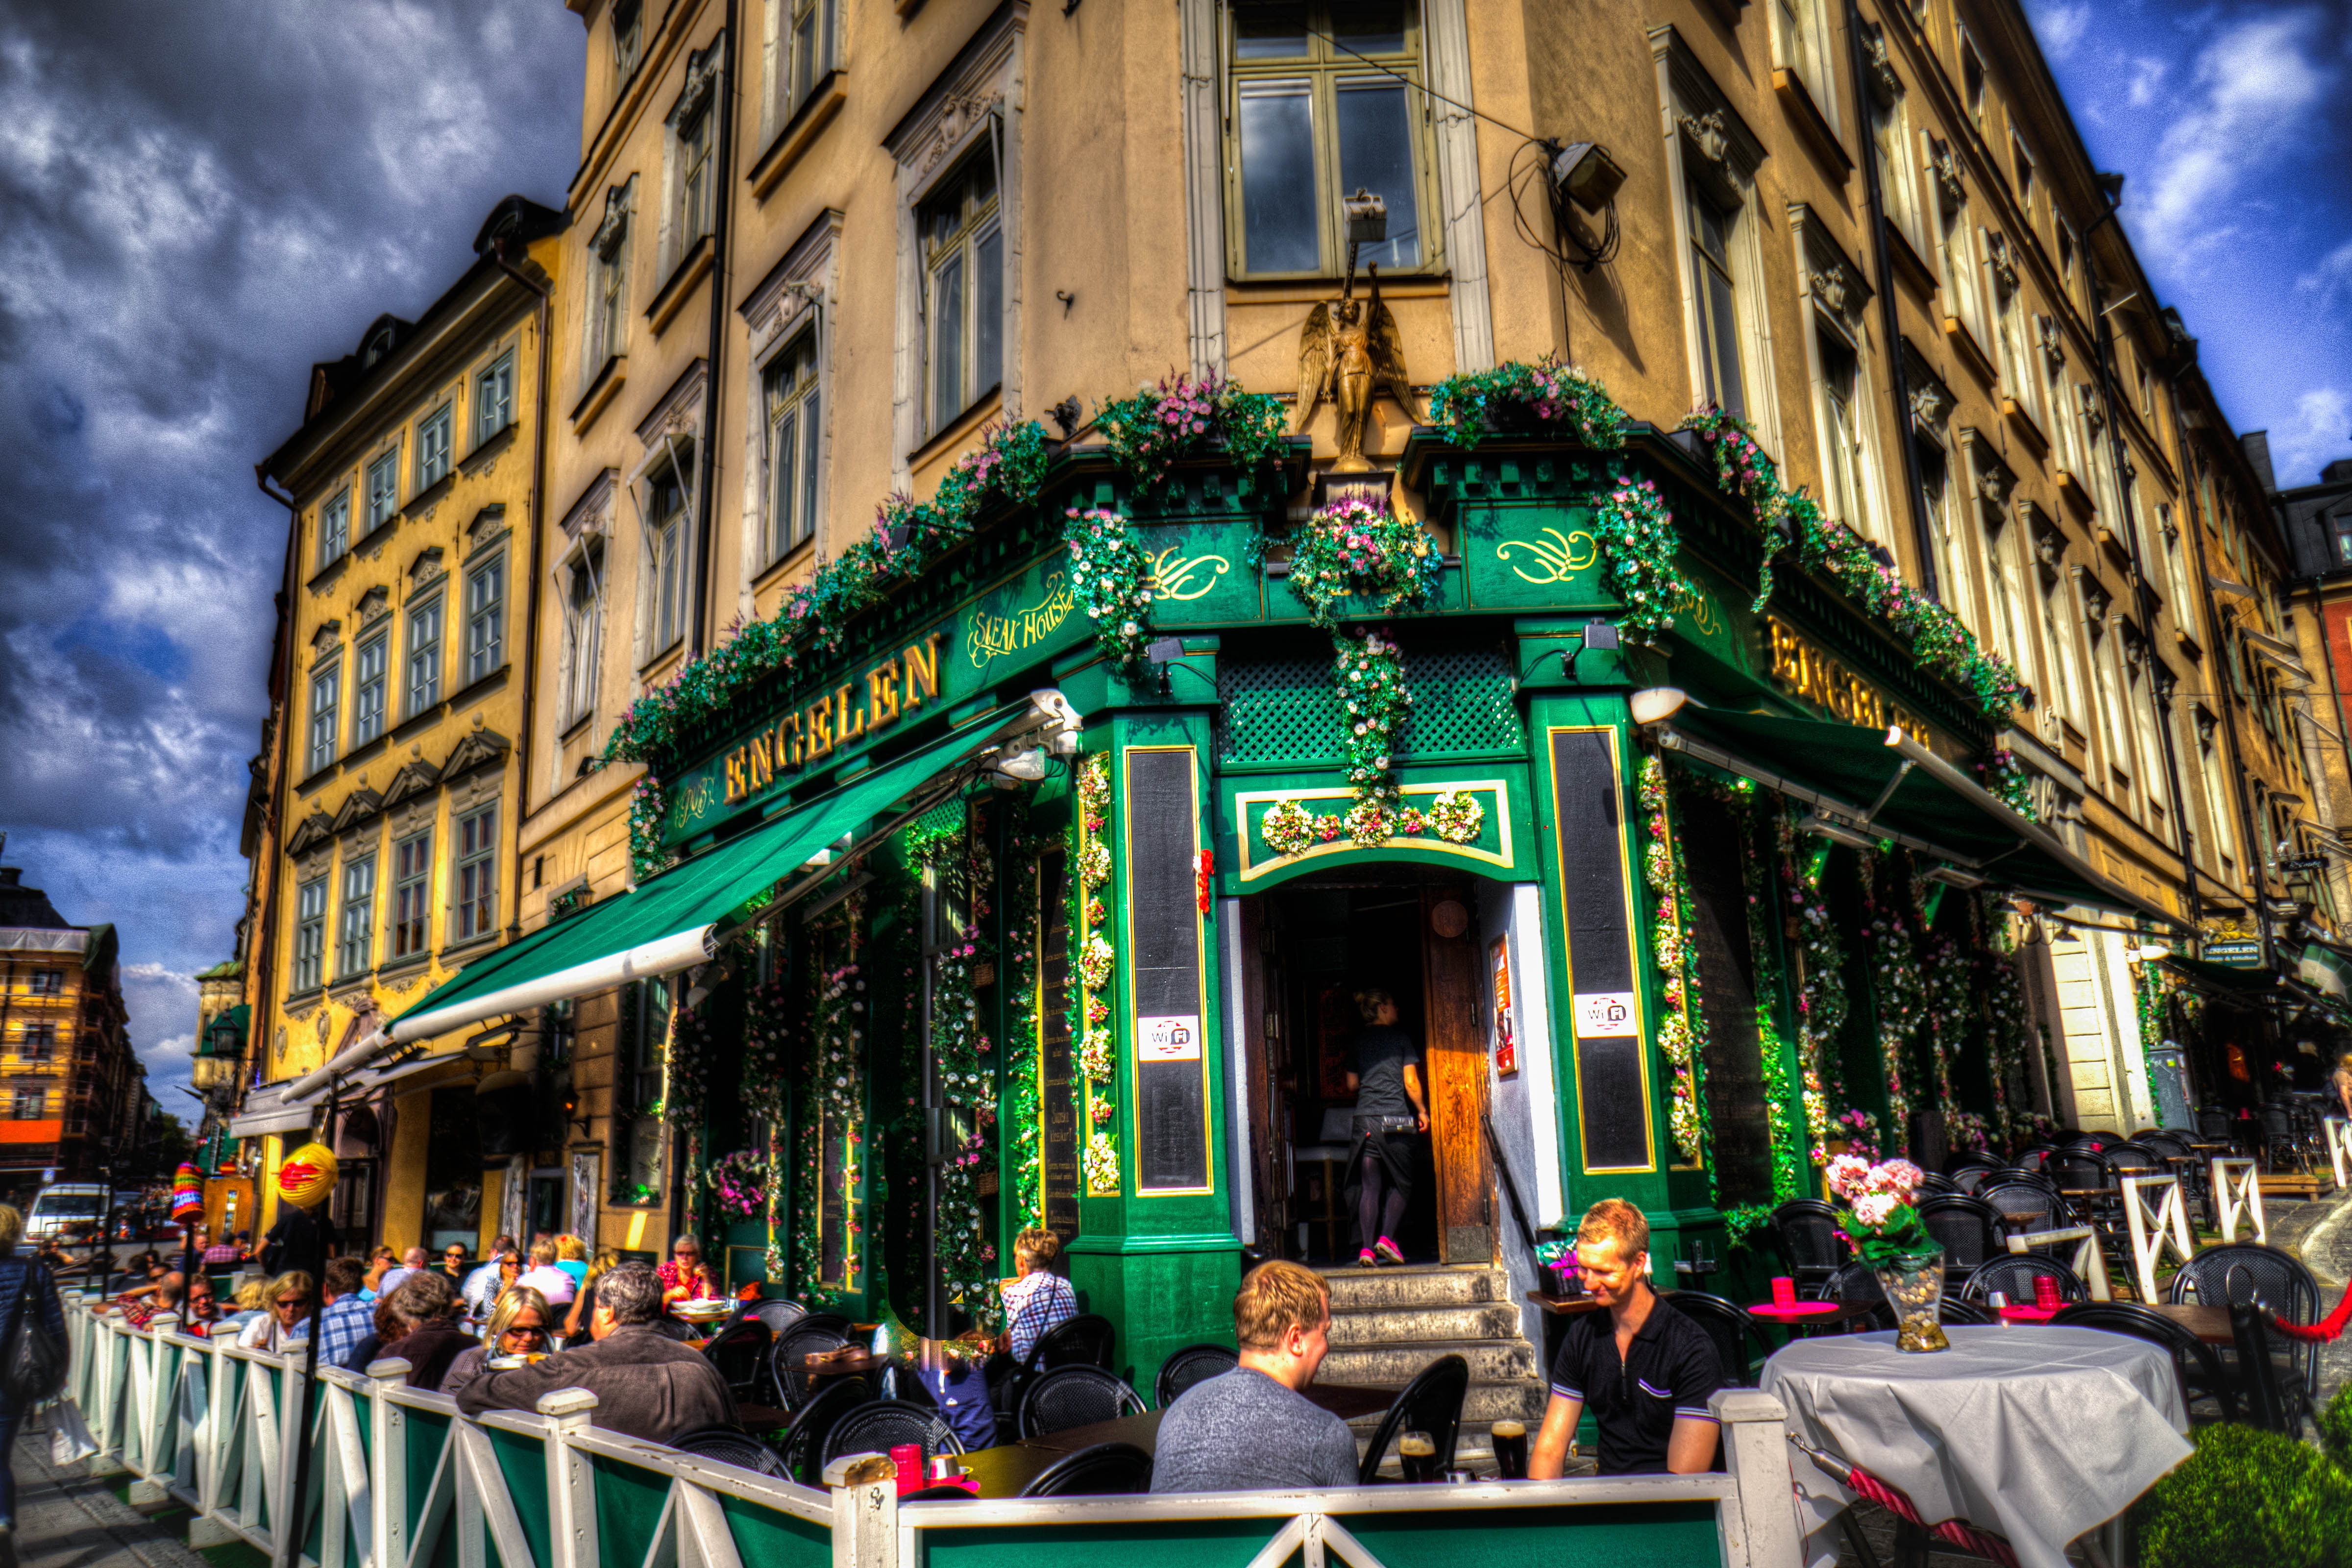
architecture, town, building, restaurant, old, city, downtown, europe, tourism, place of worship, hdr, sweden, shrine, stockholm, scandinavia, swedish, gamla